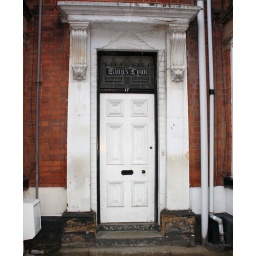
GWUK2010-210, "King's Lynn" stained glass over a door in Bridlington, Yorkshire